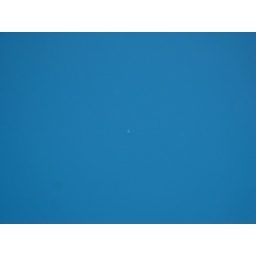
some big bird in the sky